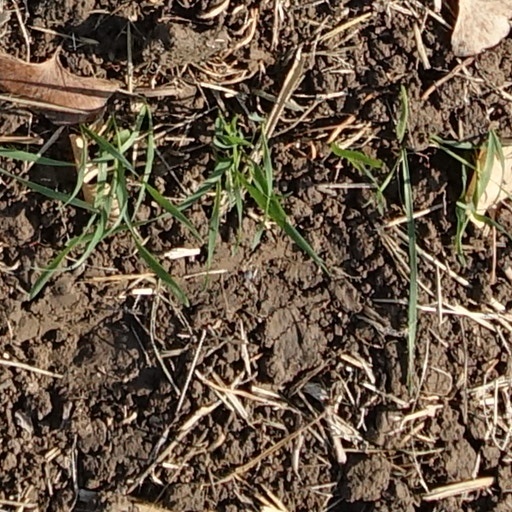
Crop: wheat